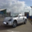
Label: automobile